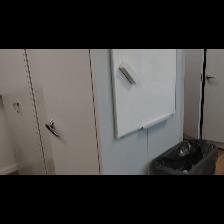
Label: NonHuman